Golubac Fortress

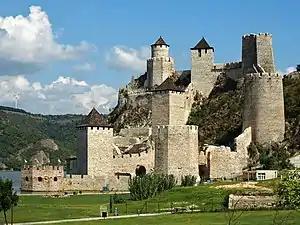
Golubac Fortress

The Golubac Fortress ( or "Golubački grad") was a medieval fortified town on the south side of the Danube River, downstream from the modern-day town of Golubac, Serbia. According to recent discoveries, the fortress, which was built during the 14th century by Medieval Serbian state, is split into three compounds which were built in stages. It has ten towers, most of which started square, and several of which received many-sided reinforcements with the advent of firearms. Towers were not connected for easier defense. Serbian Medieval frescos were recently found inside the fortress.